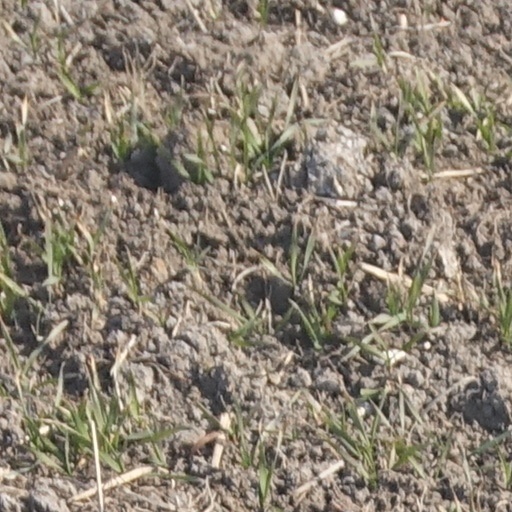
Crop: wheat